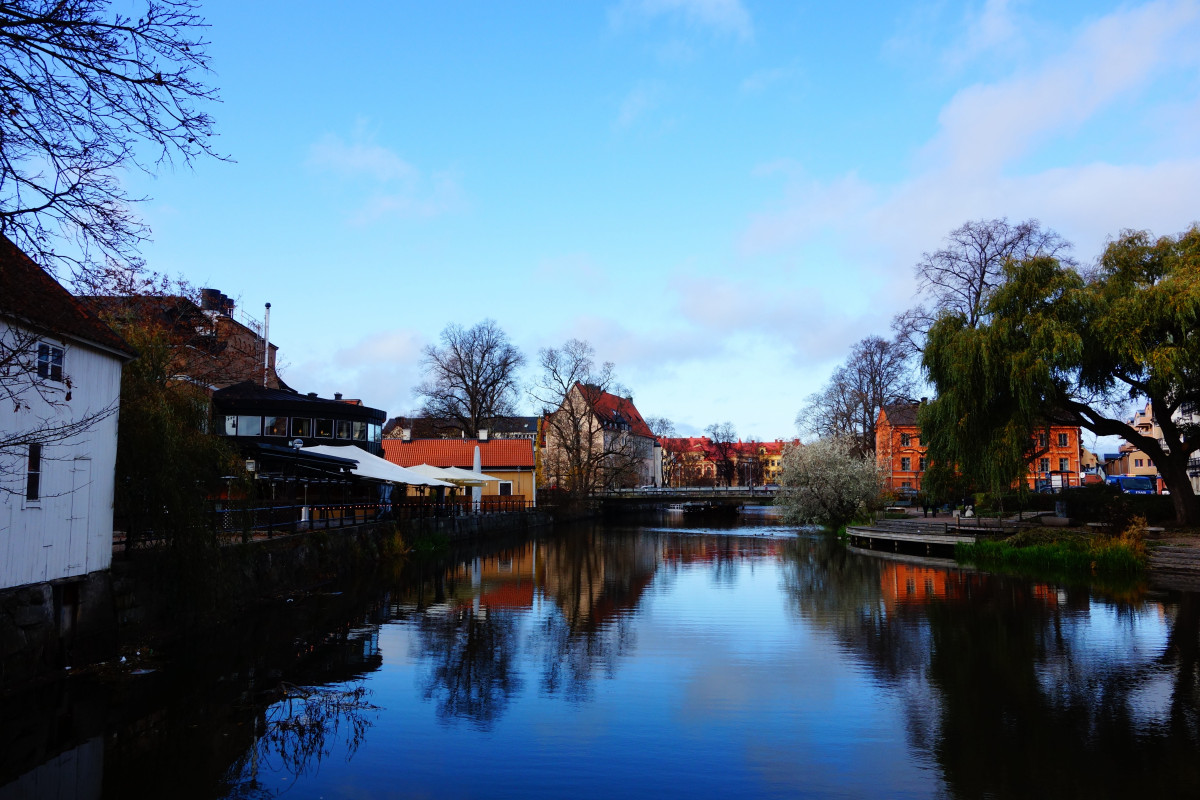
Tags: water, sky, flower, lake, river, canal, cityscape, dusk, pond, evening, reflection, autumn, season, waterway